Ashraf Gilani

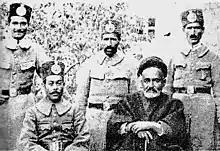
This photo was taken the day Ashrafedin was arrested

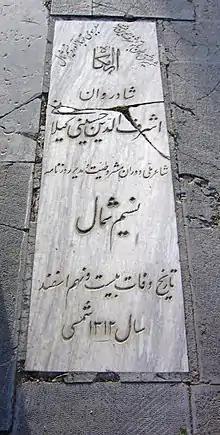
The grave of Ashrafedin

Ashrafedin was finally arrested for his anti government activities. The exact date of his arrest in unknown. As it was announced in his newspaper, "Nasim-e Shomal", Ashrafedin died on 20 March 1934 in Tehran. He was buried in a cemetery near the city of Rey south of the capital Tehran. The "Nasim-e Shomal" did not last long after his death.